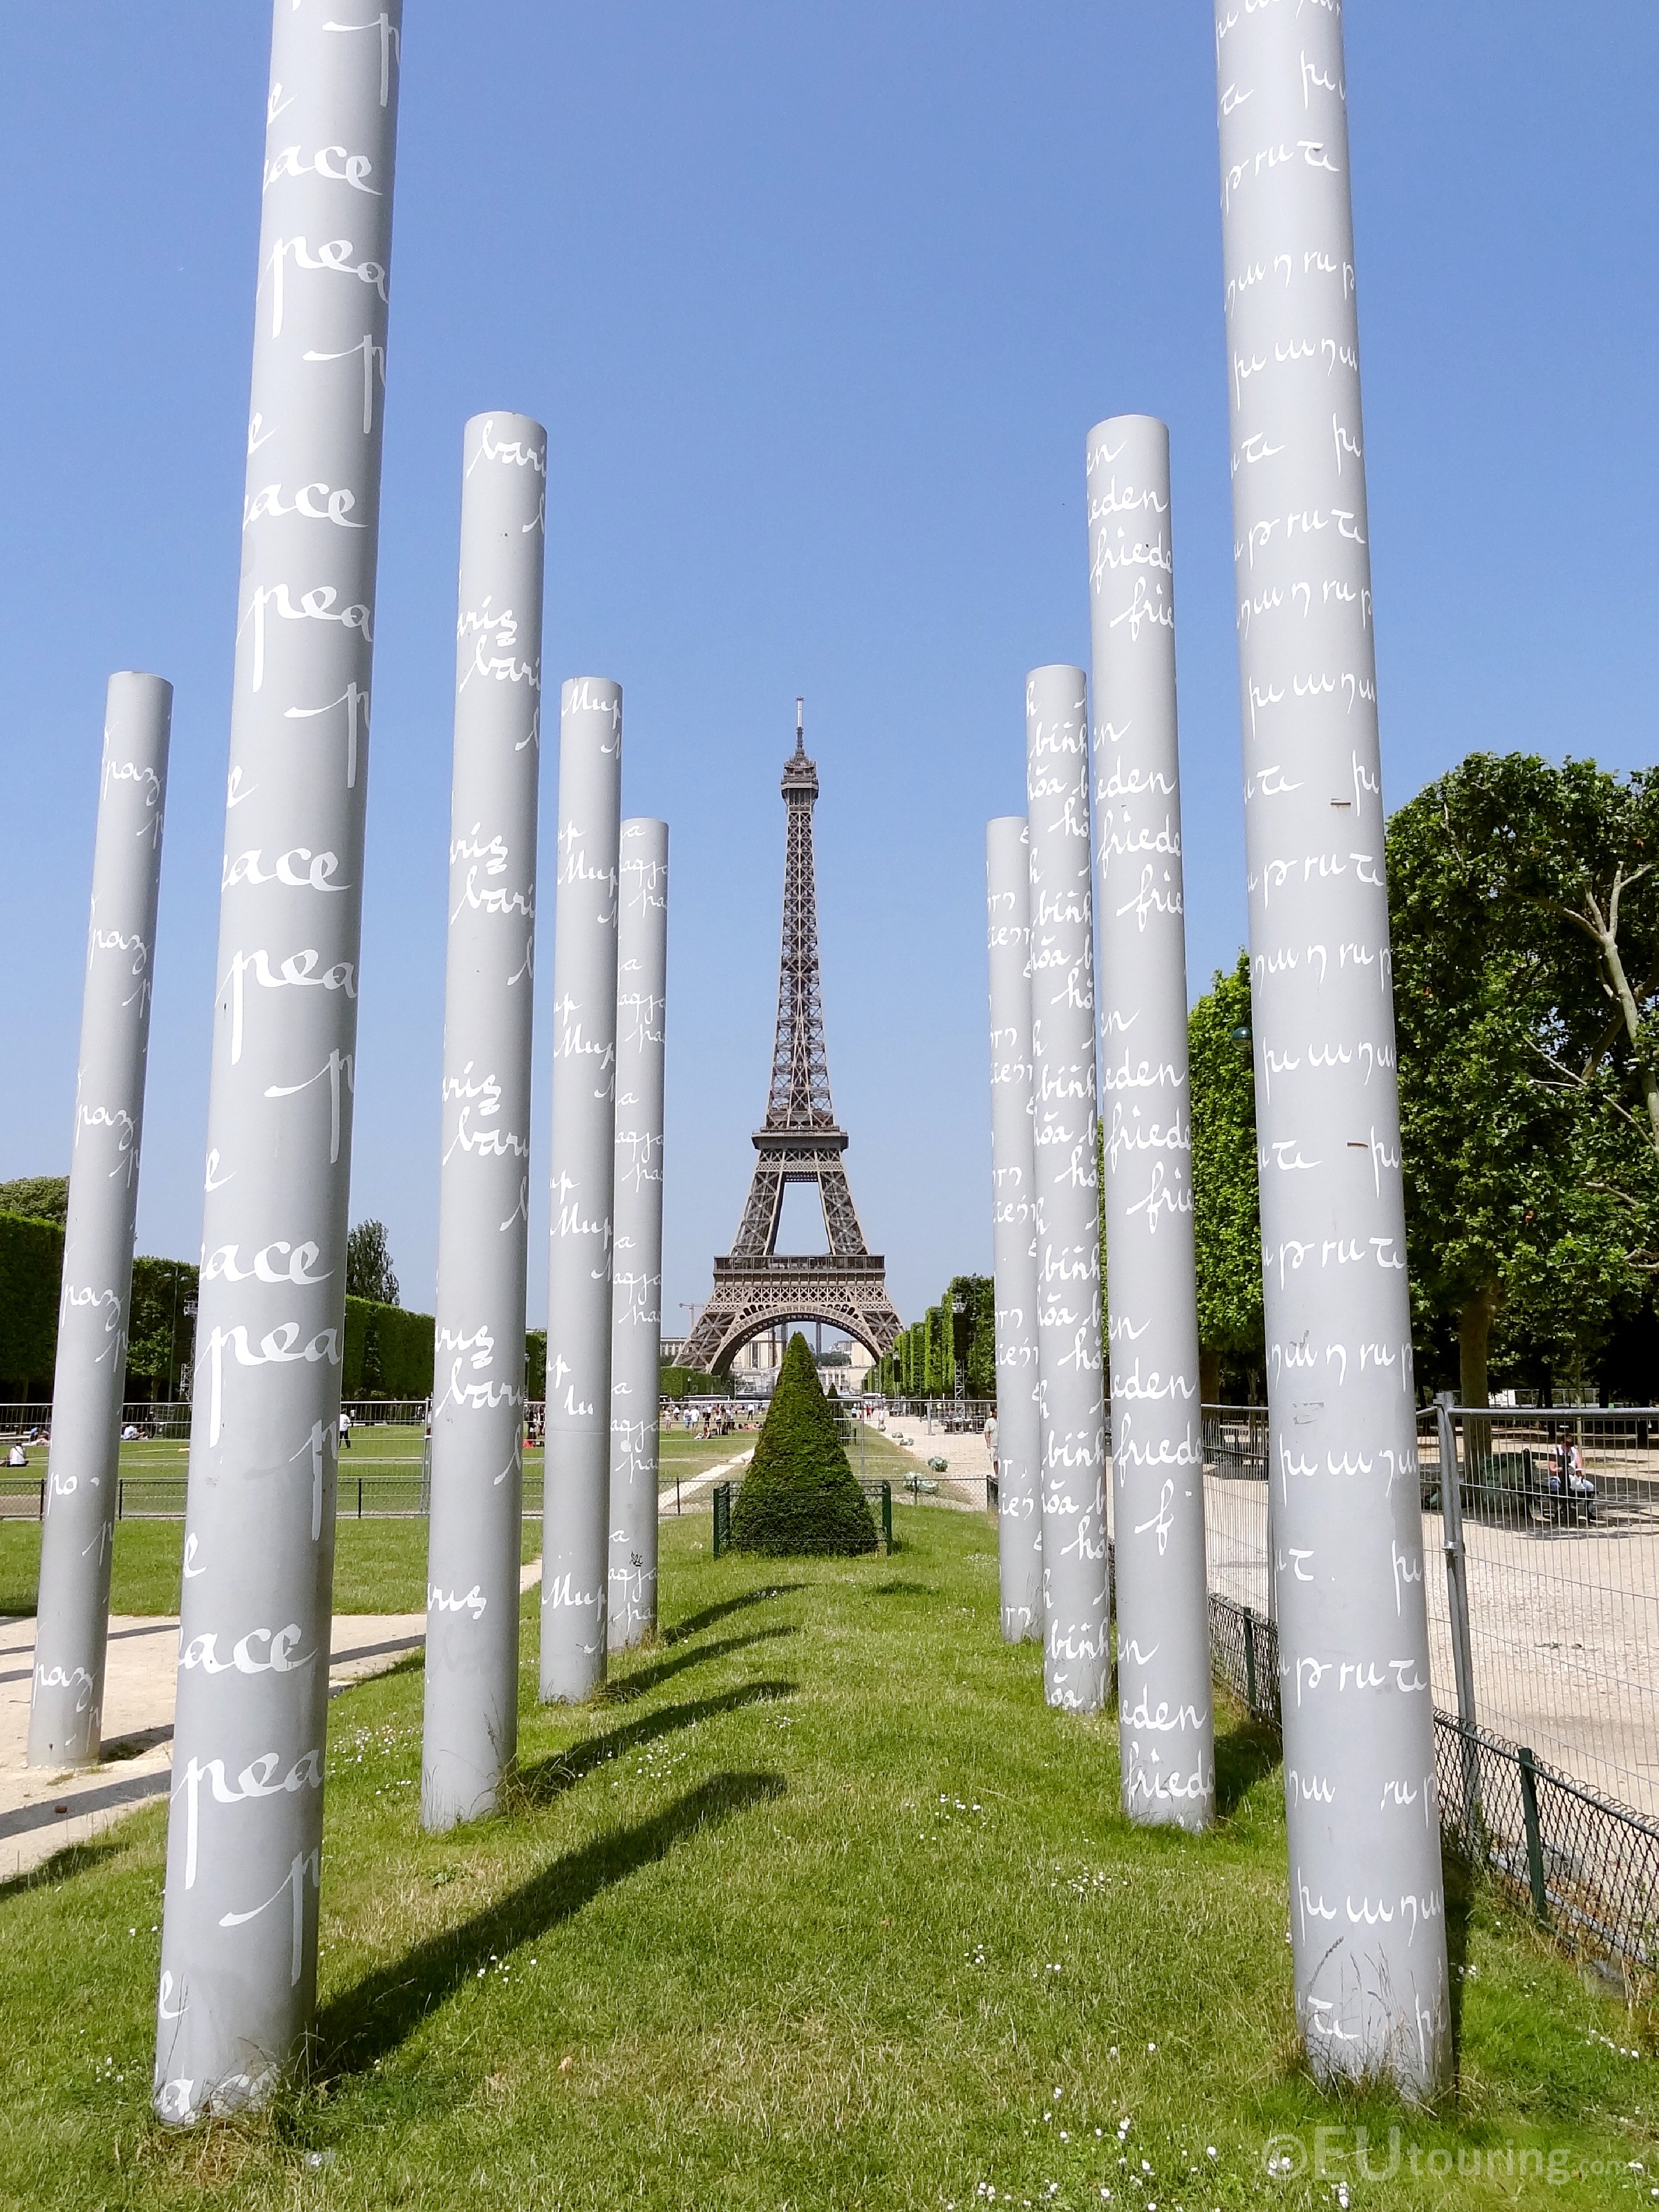
tree, grass, structure, sky, eiffel tower, paris, monument, travel, france, column, peace, landmark, memorial, obelisk, archaeological site, historic site, outdoor structure, national historic landmark, wall for peace